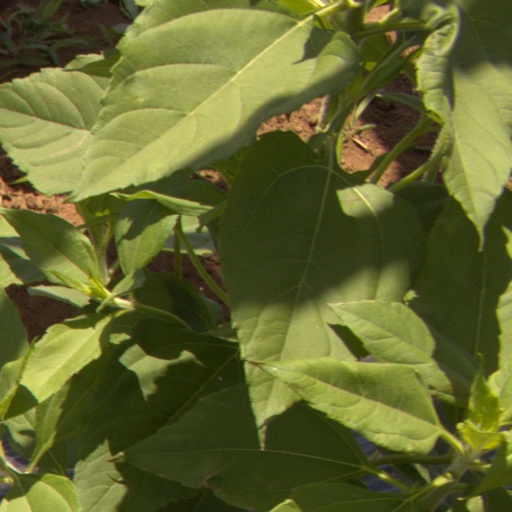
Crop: Jerusalem artichoke